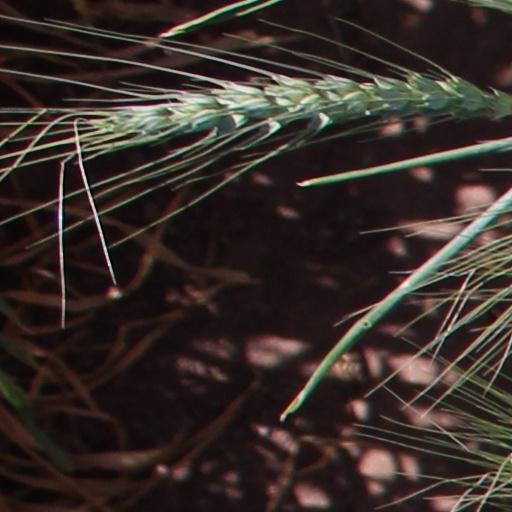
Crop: wheat